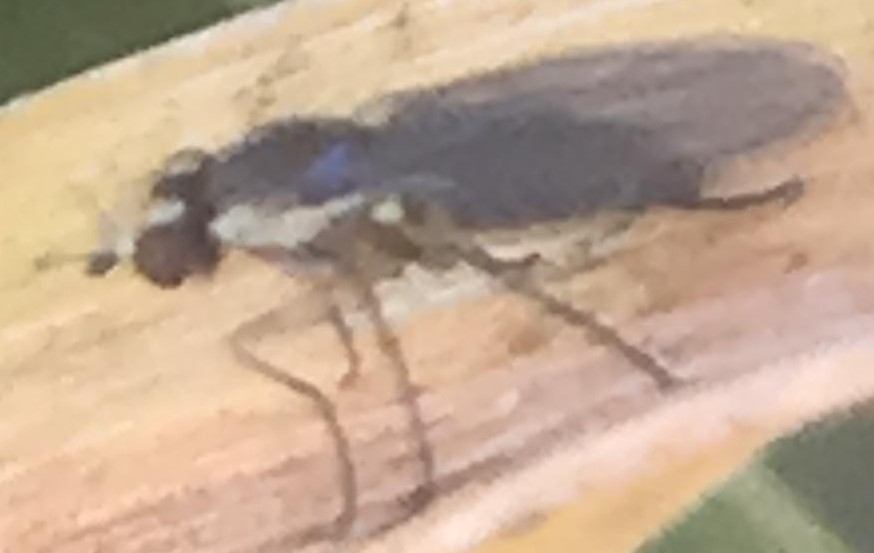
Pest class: occasional_pest